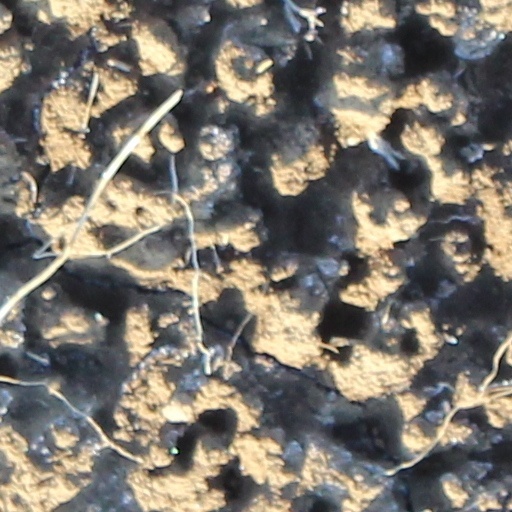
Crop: wheat